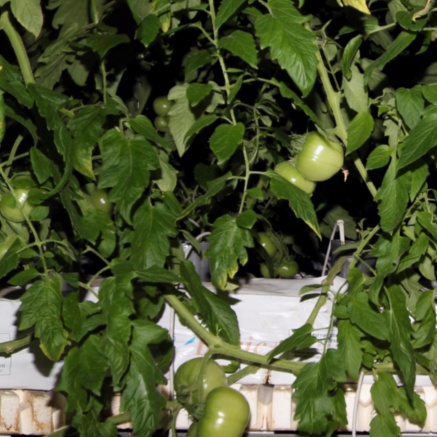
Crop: tomato